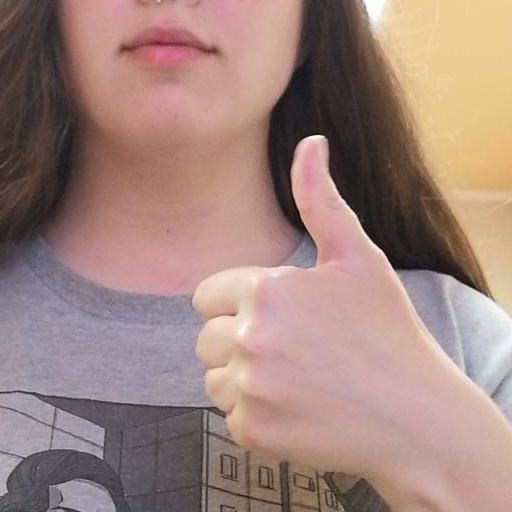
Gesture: like